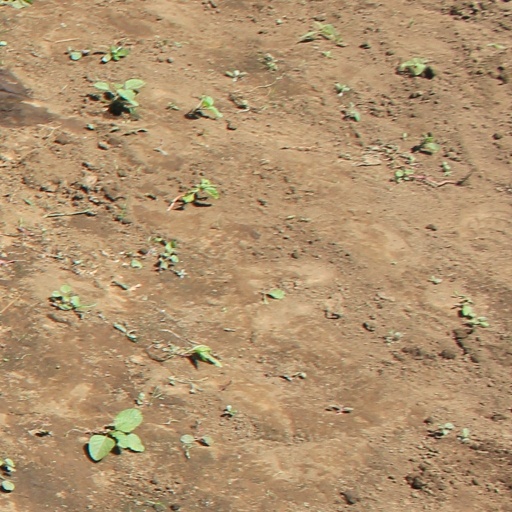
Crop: soybean